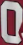
Number: 0